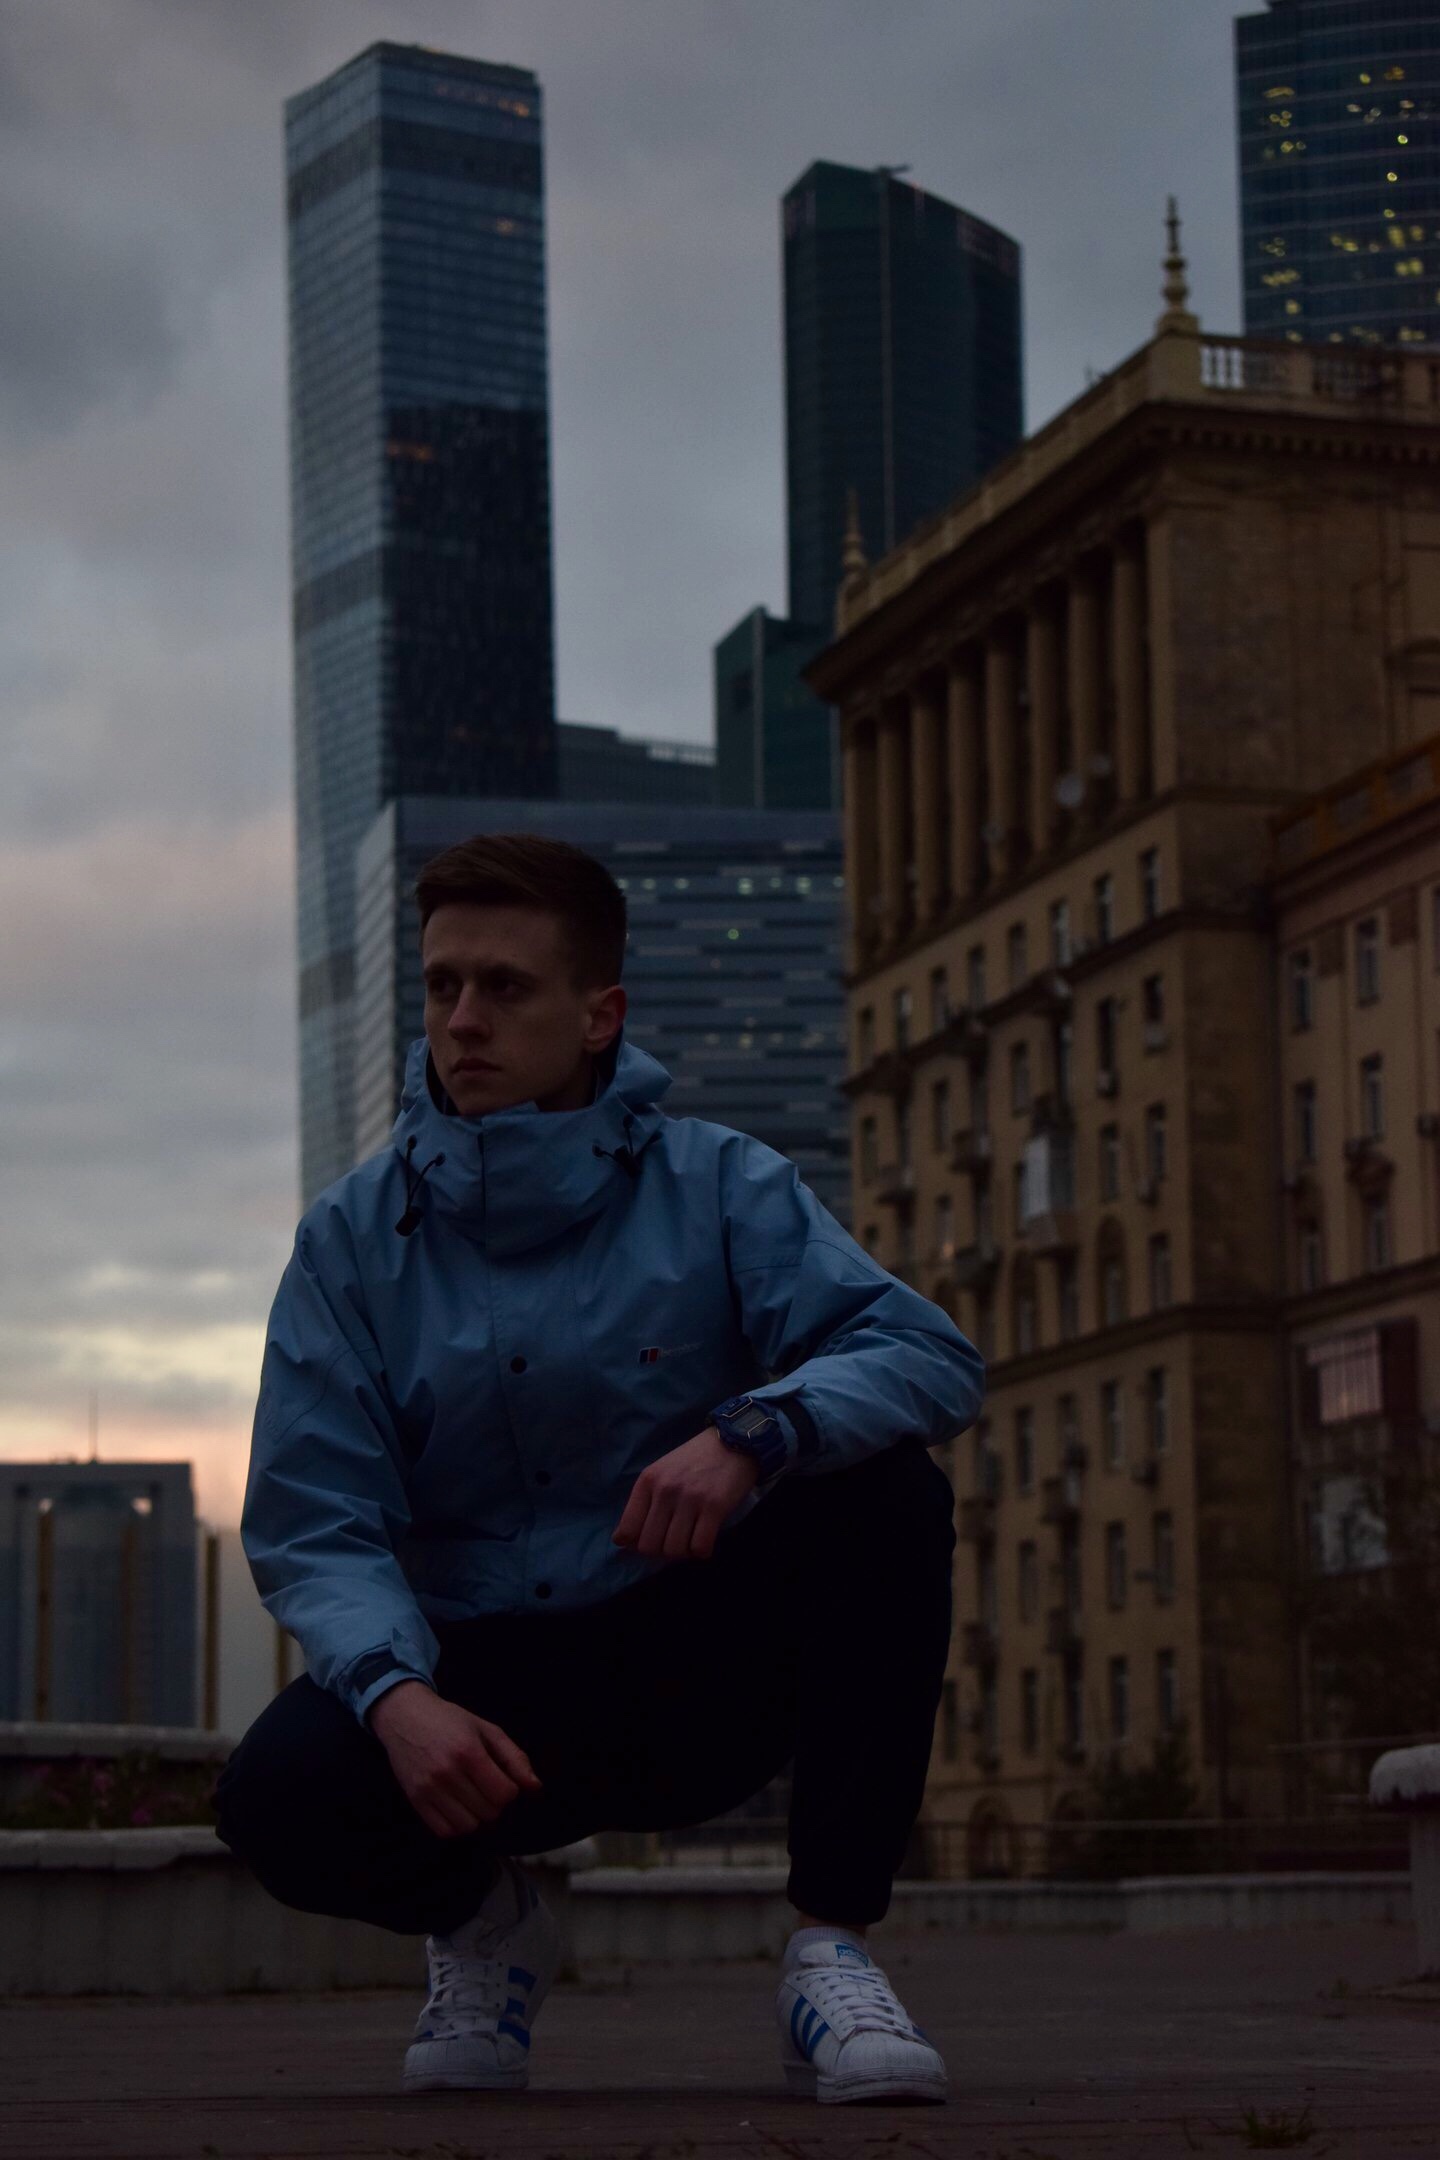
Moskva, russia, Moskva Siti, evening, style, fashion, embankment, lights, night city, horizon, sky, clouds, night view, cityscape, metropolis, office, tower, best, dusk, street, city center, multi storey building, skyscraper, building, cloud, flash photography, standing, grey, tower block, street fashion, city, travel, roof, sitting, human leg, road surface, eyewear, road, denim, tourism, downtown, skyline, brick, pedestrian, t shirt, portrait photography, vacation, winter